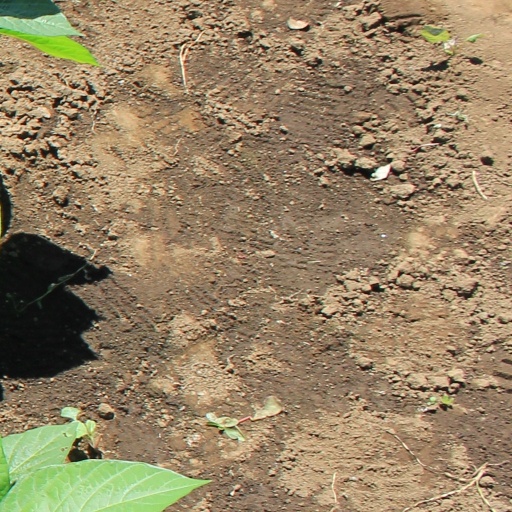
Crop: soybean